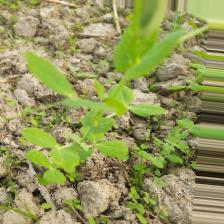
Label: Powdery Mildew